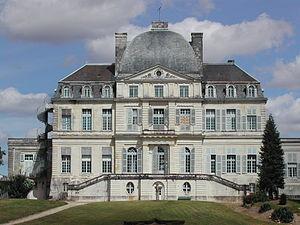
le château neuf de Verneuil sur Indre a été construit pour Eusèbe Félix Chaspoux, second marquis de Verneuil, introducteur des ambassadeurs et des princes étrangers à la cour de Louis XV. Il est attribué à l'architecte Jean Baptiste Mansart de Jouy
Verneuil-sur-Indre est une commune française du département d'Indre-et-Loire, en région Centre-Val de Loire.
Le château de Verneuil-sur-Indre est un château français qui comprend d'une part les restes d'un château remontant au XVᵉ siècle et d'autre part un château de style classique, situé dans l'actuelle commune de Verneuil-sur-Indre, dans l'actuel département d'Indre-et-Loire et la région Centre-Val de Loire.
Cet article recense une partie des monuments historiques d'Indre-et-Loire, en France.